South Metro Area Regional Transit

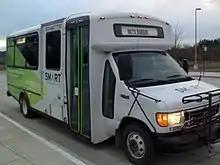
Minibus on route 2X-Barbur

In 1990, the city council approved naming the Wilsonville bus system "WART", for Wilsonville Area Rapid Transit. Aware that the name was likely to inspire a few jokes, city officials proposed using a leaping frog in a new logo to be created, in order to show they had a sense of humor. The service was free at all times.